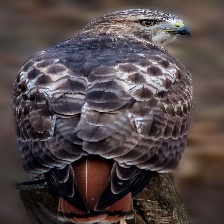
Species: RED TAILED HAWK
Scientific name: BUTEO JAMAICENSIS